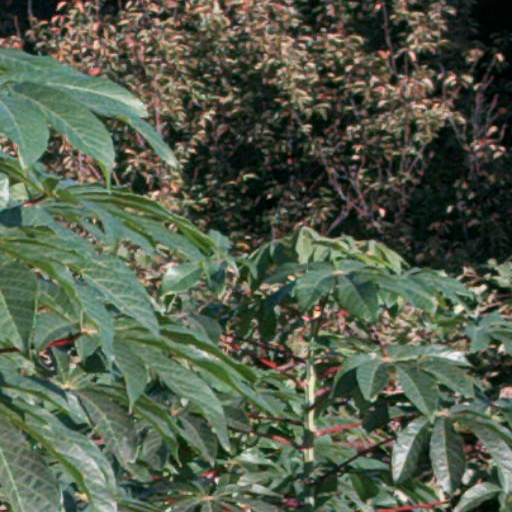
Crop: cassava